God Makes the Rivers to Flow

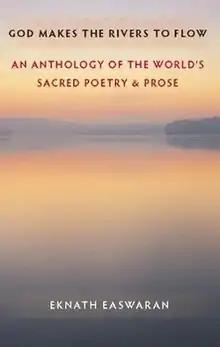
Cover of complete edition, 2009

God Makes the Rivers to Flow is an anthology of spiritual texts for use in meditation, assembled by Eknath Easwaran. Condensed versions have been published under the titles Timeless Wisdom (book) and Sacred Literature of the World (audio recording). First published as a book in the US in 1982, progressively enlarged or revised versions of "God Makes the Rivers to Flow" were also issued in the US in 1991, 2003, and 2009. English editions have been published in India, and a French edition has been published. The book has been reviewed in newspapers, magazines, professional journals, and websites,